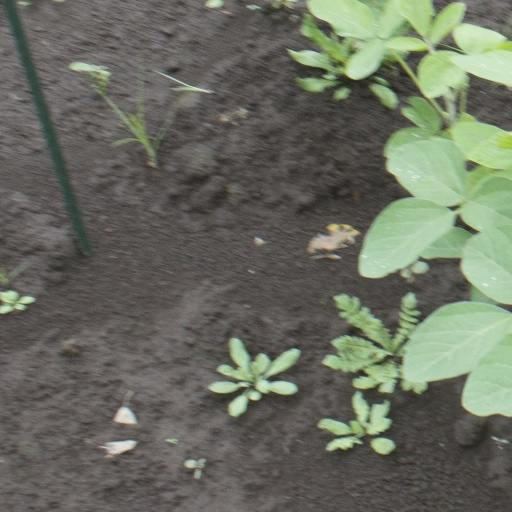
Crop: soybean